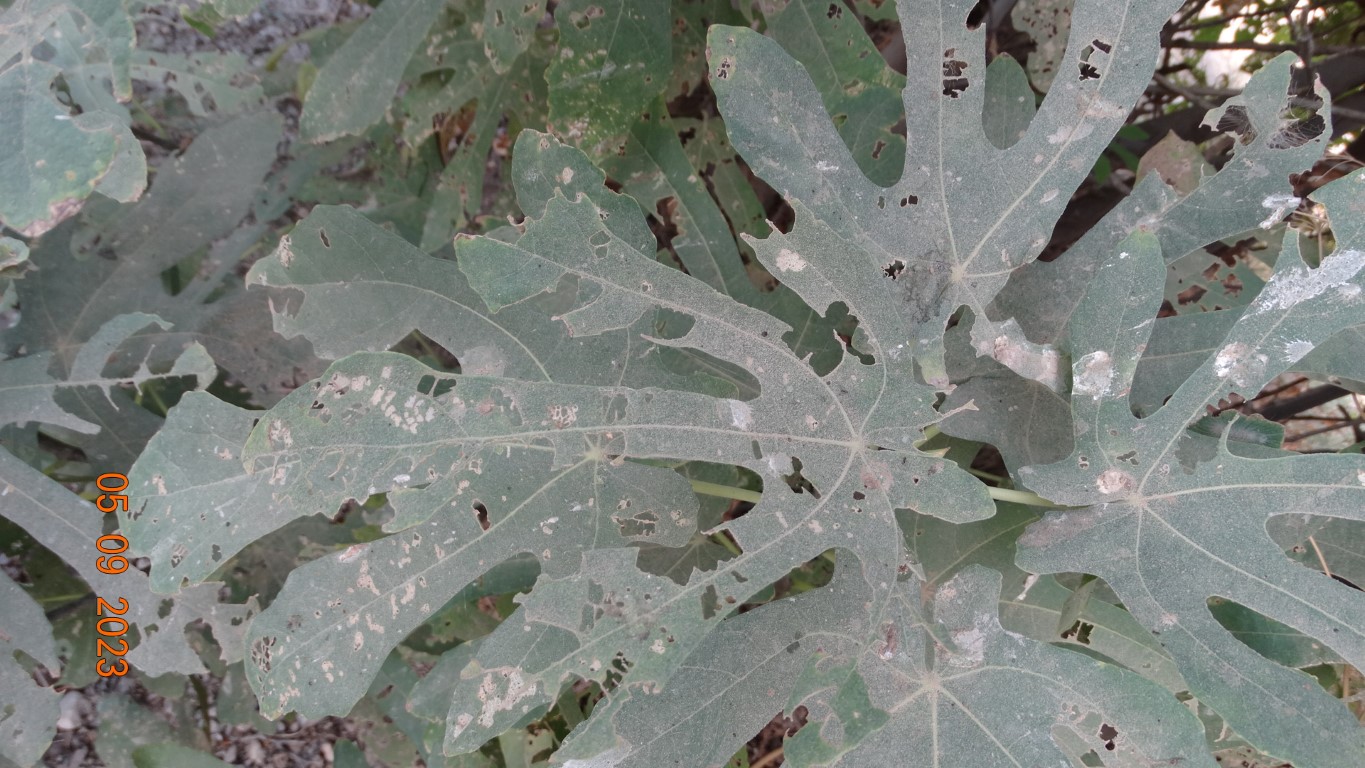
Label: infected